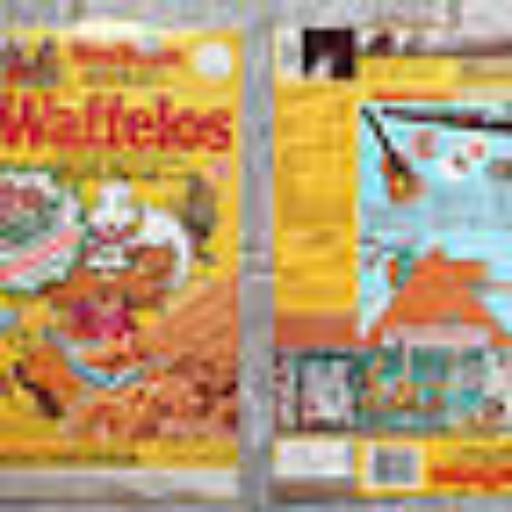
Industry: Food